Hank Thompson (baseball)

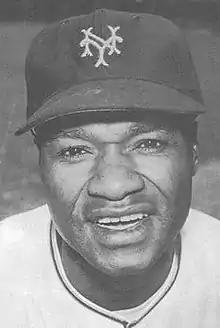
Thompson in 1955

Henry Curtis Thompson (December 8, 1925 – September 30, 1969) was an American player in the Negro leagues and Major League Baseball who played primarily as a third baseman. A left-handed batter, he played with the Dallas Green Monarchs (1941), Kansas City Monarchs (1943, 1946–47, 1948), St. Louis Browns (1947) and New York Giants (1949–56).